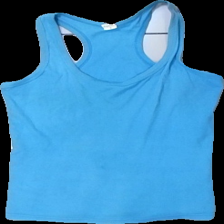
View: front
Type: Tank top
Category: Ladies
Brand: Not in the list
Brand text on label: oujium
Colors: Blue
Material: 100% bomull
Cut: C-collar
Size: S
Season: All
Stains: Minor
Damage: nopprigt och smutsigt
Damage location: top center
Damage 2: nopprigt
Damage 2 location: middle center
Damage 3: nopprigt
Damage 3 location: bottom center
Price range: <50
Recommended usage: Export
Description: linne
Comment: nopprig